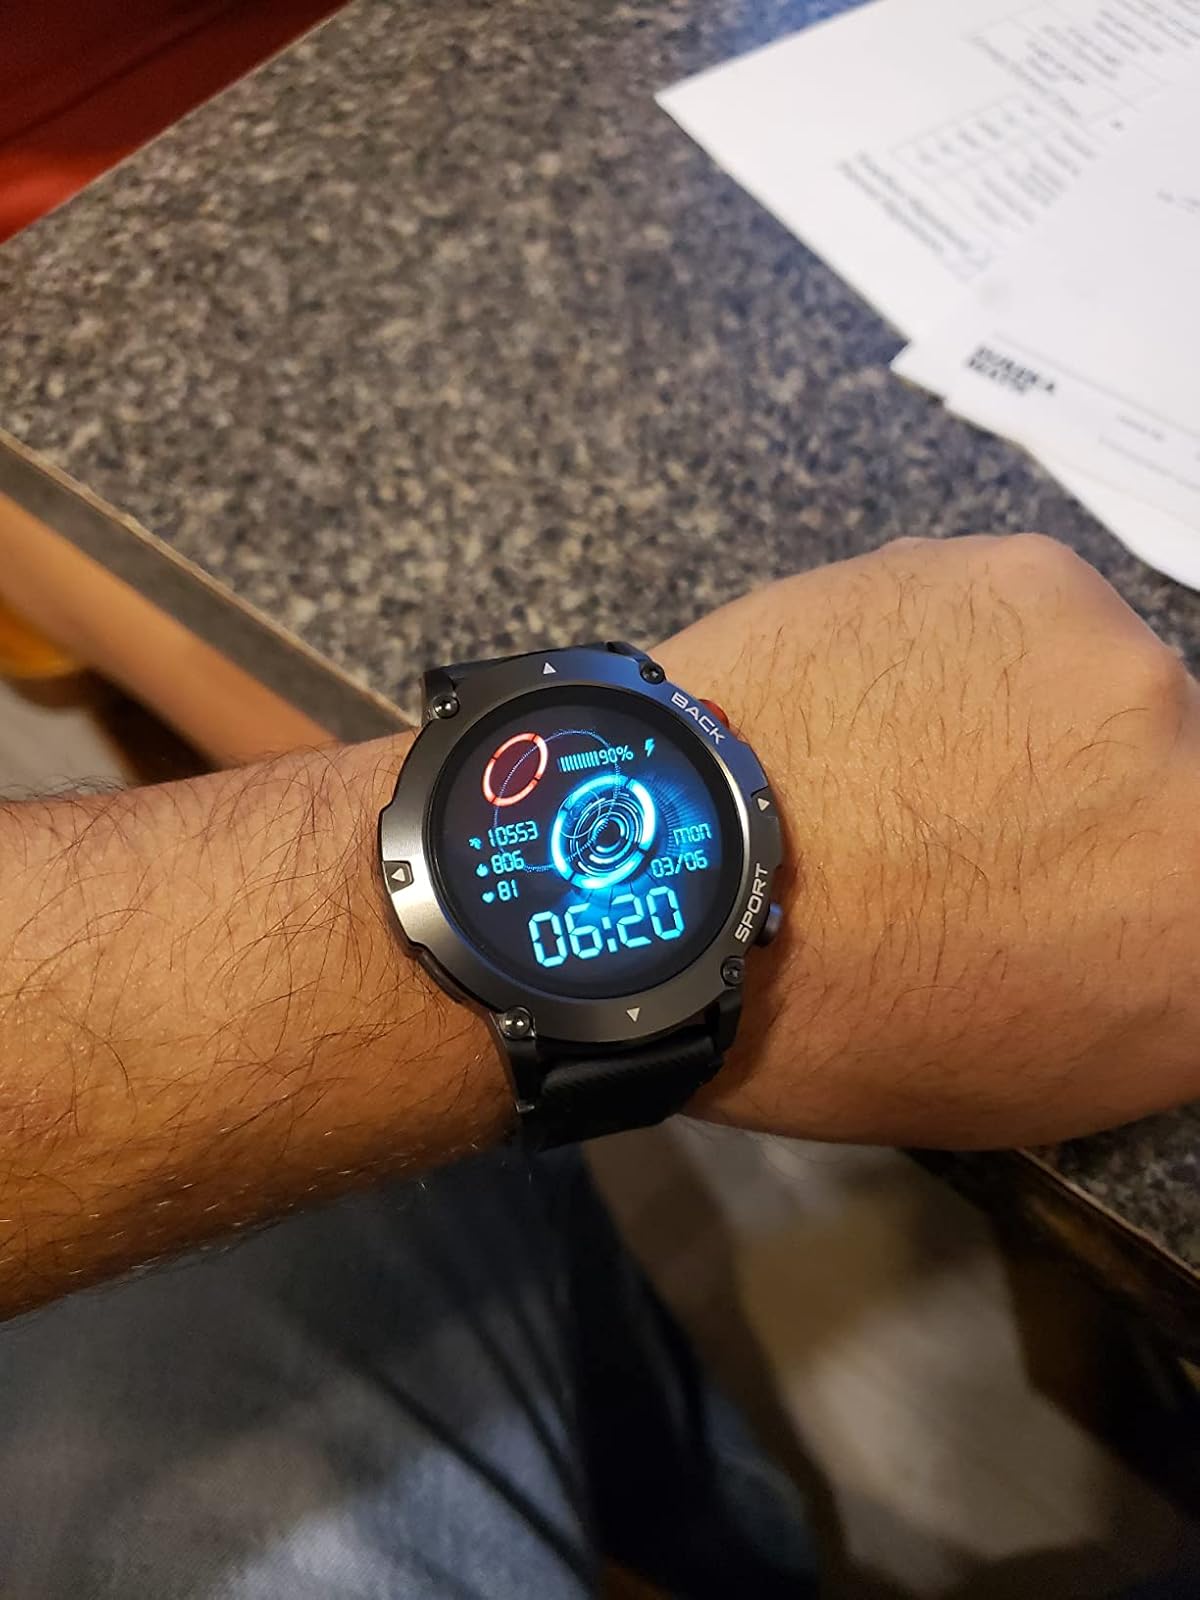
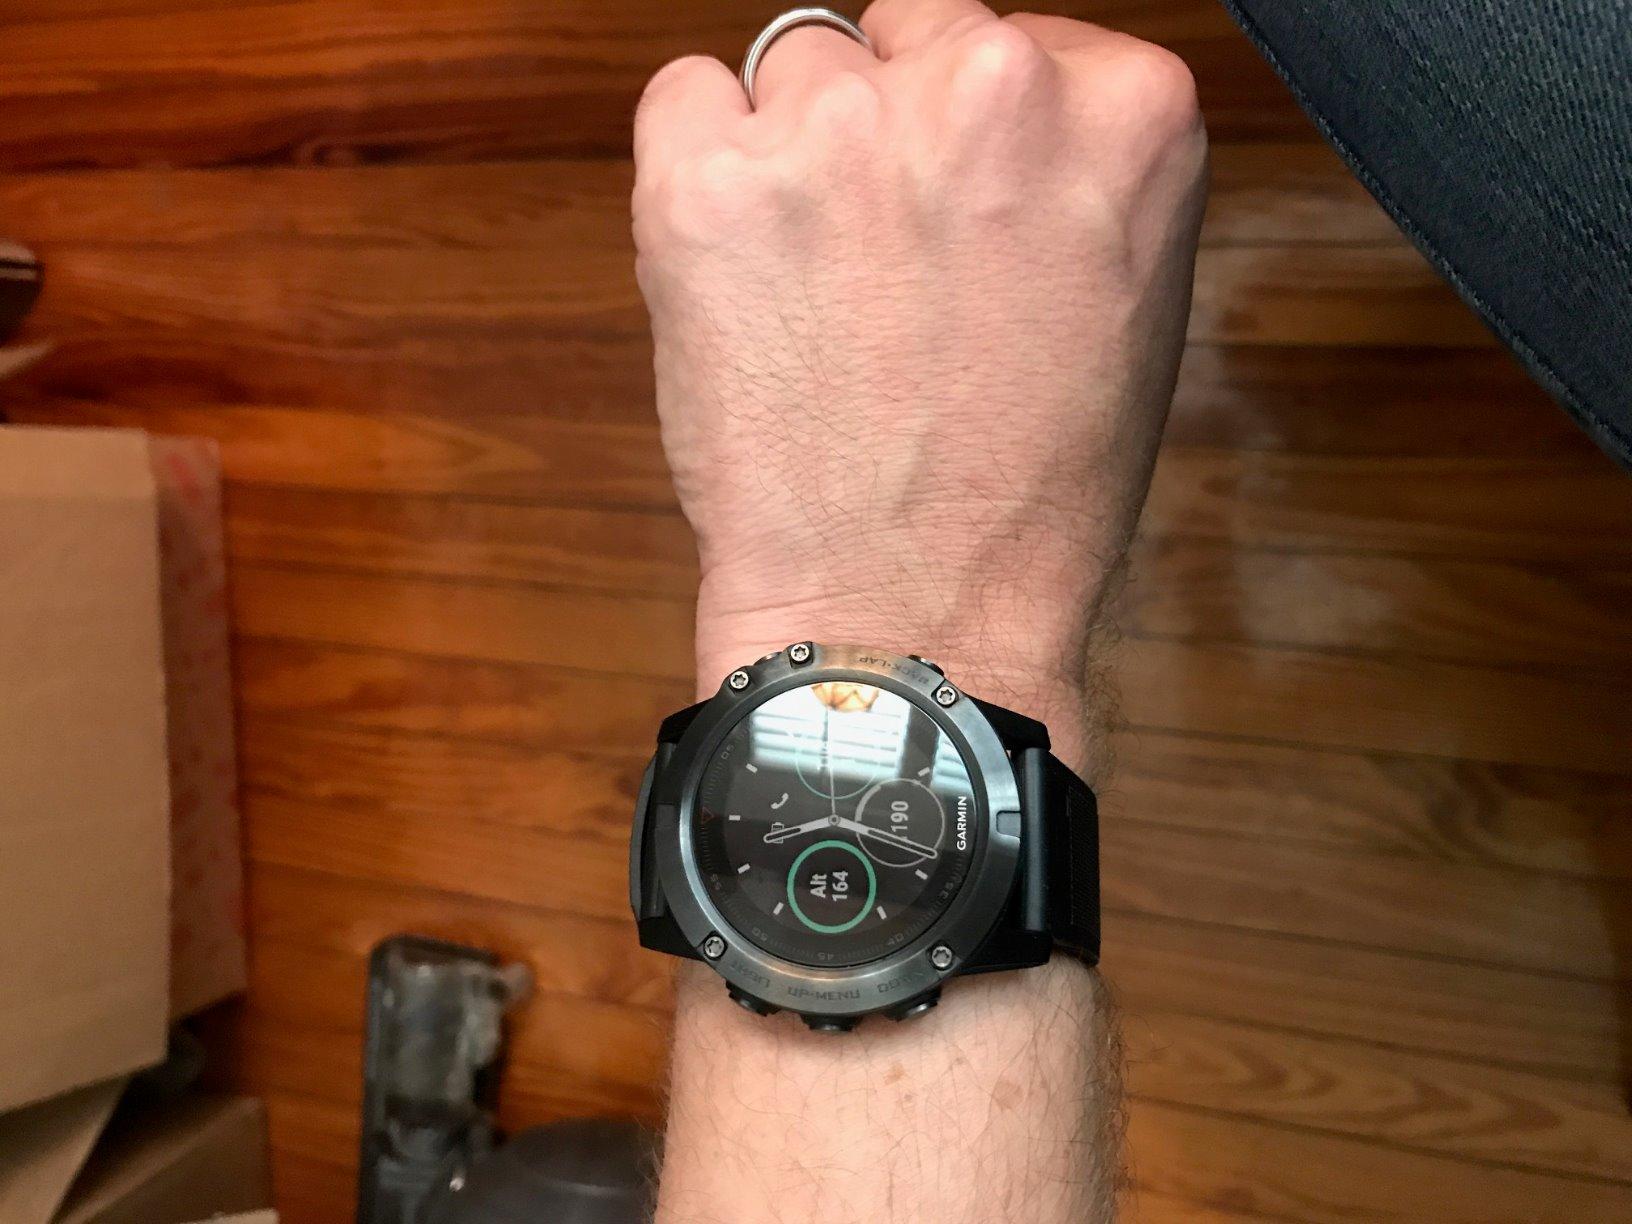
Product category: smartwatch
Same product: no